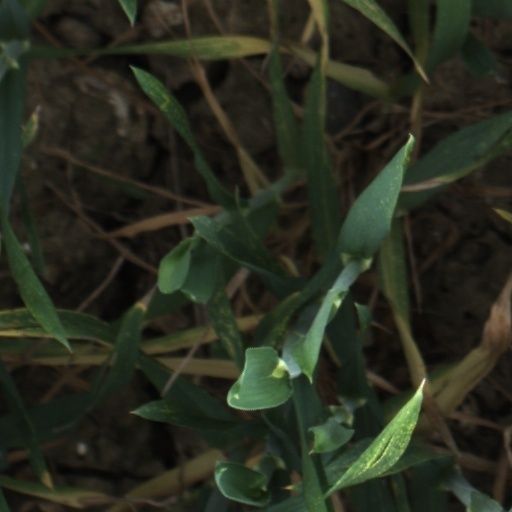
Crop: wheat